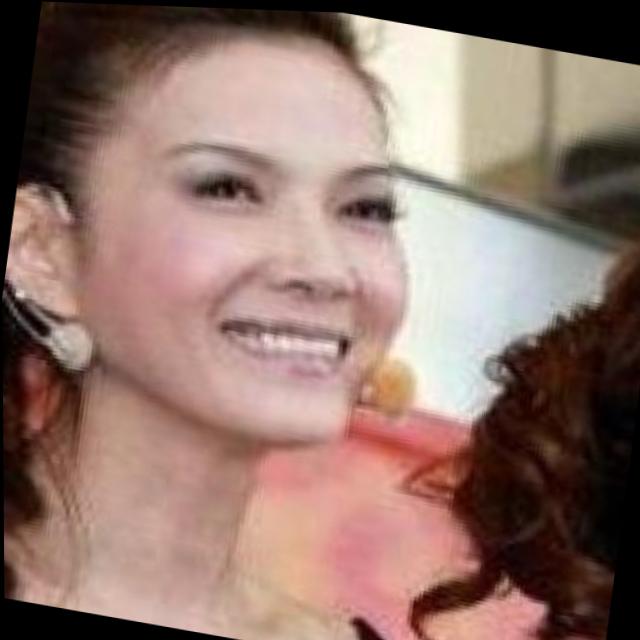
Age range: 45-64